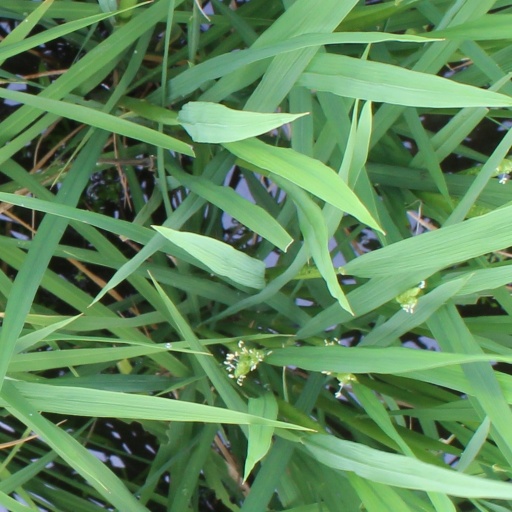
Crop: rice